Answer in natural language. Considering the relative positions, where is artistic colourful white paper drawing scenario (highlighted by a green box) with respect to framed monochromatic wall decor painting (highlighted by a blue box)? Choose between the following options: above or below
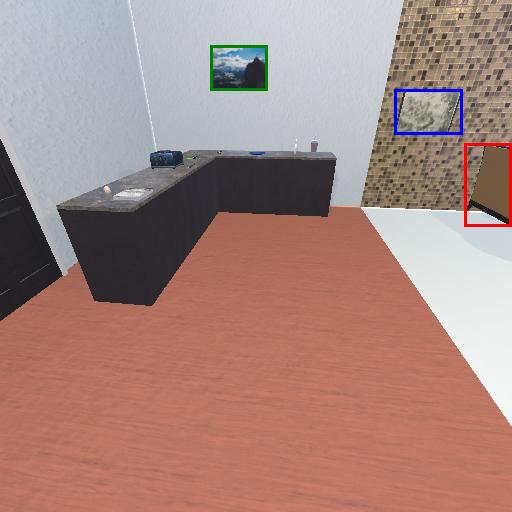
<answer>above</answer>